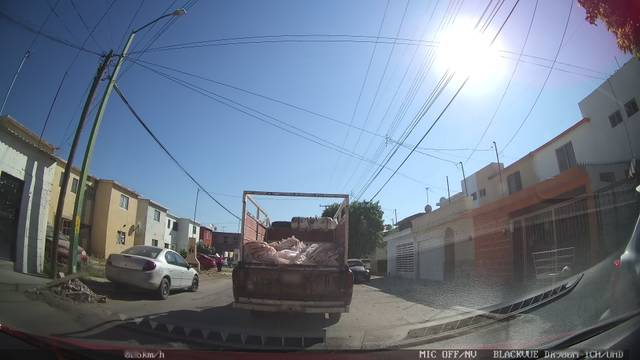
Region: Mexico
Coordinates: 25.536, -103.399